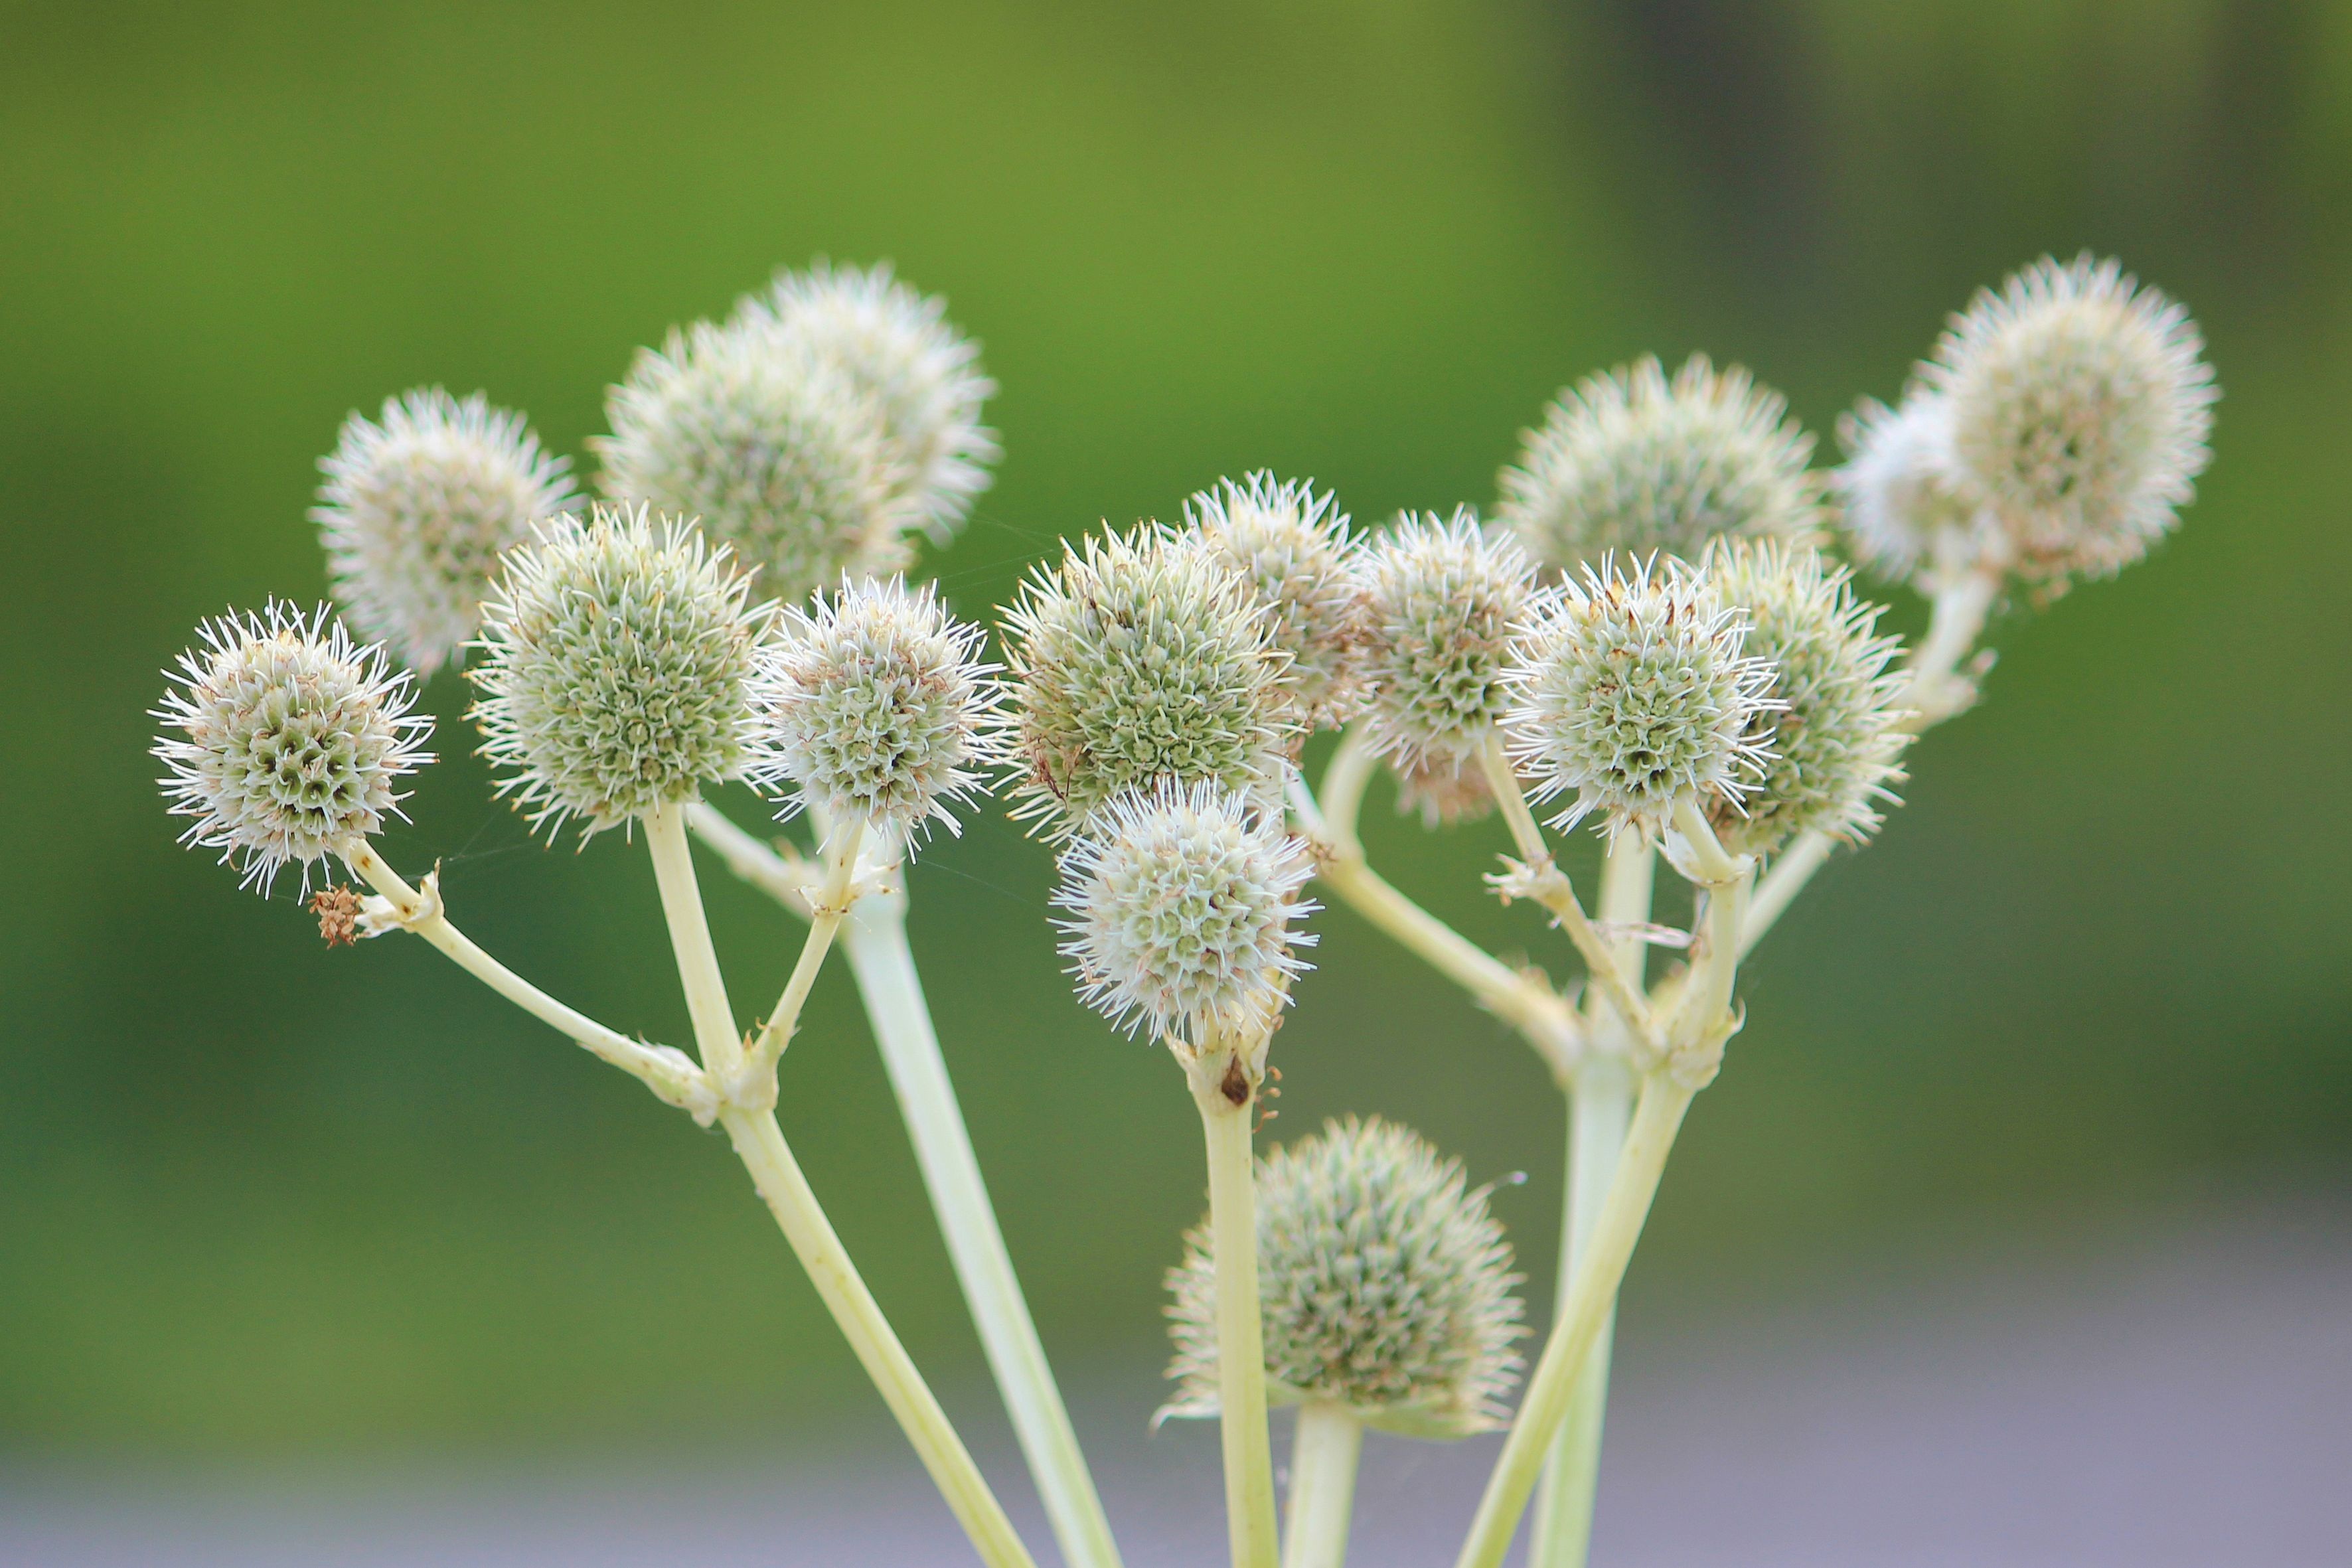
nature, branch, blossom, plant, photography, flower, green, produce, botany, flora, wildflower, close up, macro photography, flowering plant, daisy family, holly apples, thorn apple, plant stem, land plant